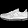
Label: Sneaker